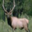
Label: deer